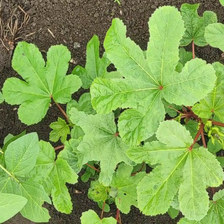
Weed species: Little_Mallow(Malva parviflora)